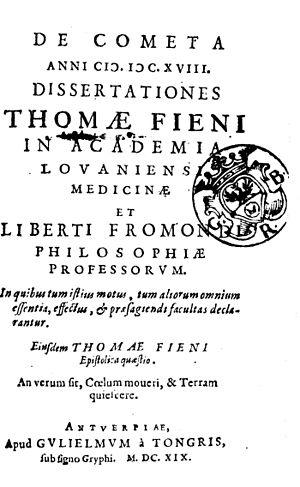
Thomas Fienus, né Fyens ou Feyens, en 1567 à Louvain, mort en mars 1631 dans cette même ville, est un professeur de médecine de l'Université de Louvain.